Seafood mislabelling

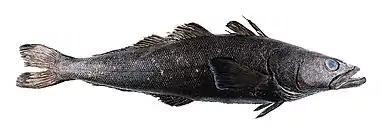
The Patagonian toothfish is marketed in the US under the name "Chilean sea bass" to make it attractive to the American market.

The market name for species varies widely from nation to nation as well. The FDA details what types of product descriptions are acceptable in the U.S. and provides a list of what species of fish can be sold under certain market names in the US. However, the same fish can be sold under any number of names around the world. For instance, Patagonian toothfish ("Dissostichus eleginoides"), also known in the U.S. as Chilean sea bass, may be labeled as Merluza negra in Argentina and Uruguay, Bacalao in Chile, Mero in Japan, Légine australe in France, Marlonga-negra in Portugal, and Tandnoting in Sweden. The Chileans were the first to market toothfish commercially in the United States, earning it the name Chilean sea bass, although it is really not a bass and it is not always caught in Chilean waters. Chilean sea bass is a different species type than the sea bass caught in U.S. waters and is not allowed to be labeled as such. Thus, sometimes what might be a proper name in one country is not proper in the US. However, this would still likely be considered economic fraud under US law, even if unintentional, because the US consumer is confused as to the product being sold.